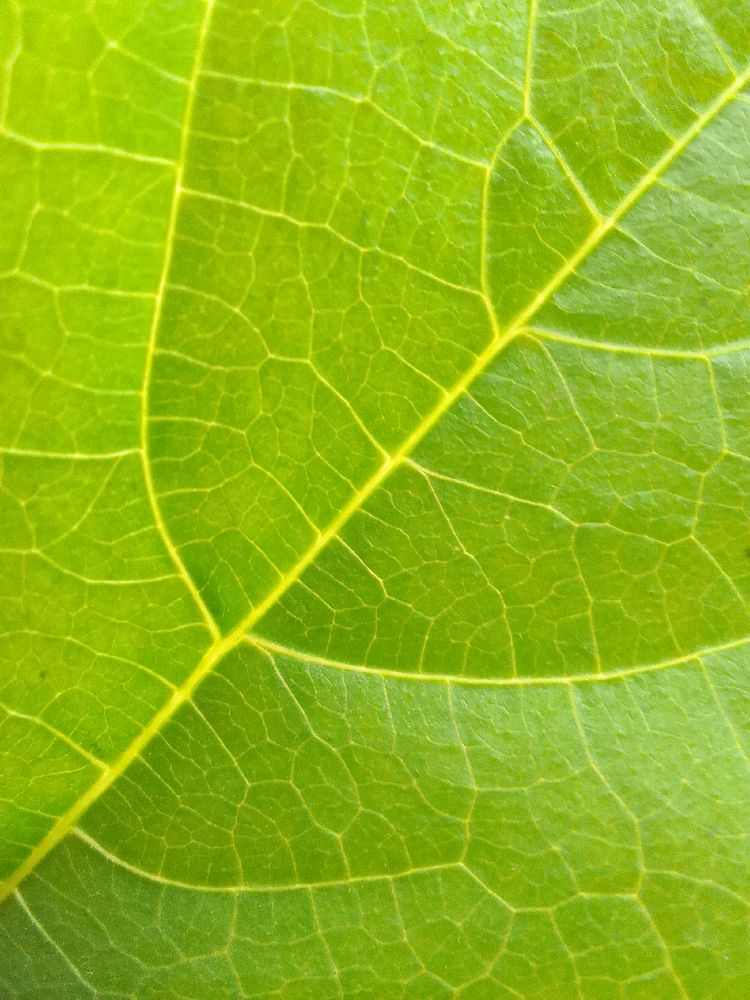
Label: healthy